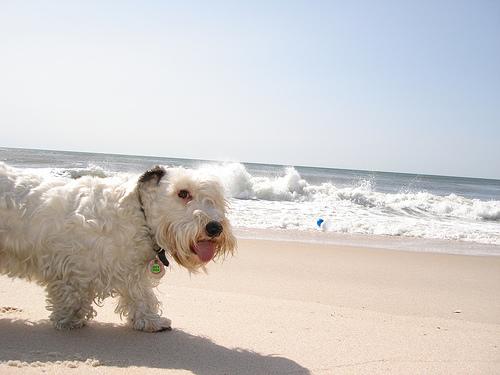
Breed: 211-n000058-Sealyham_terrier